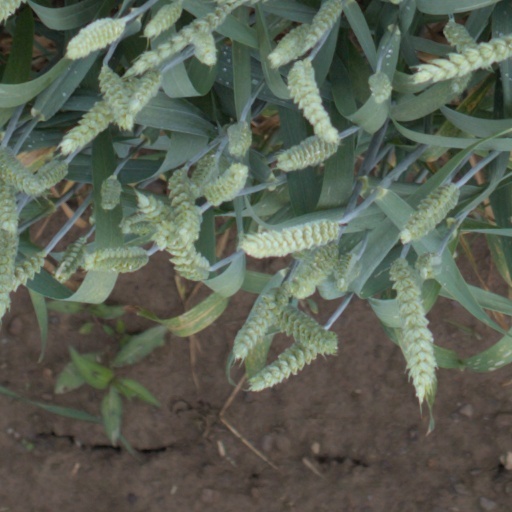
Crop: wheat